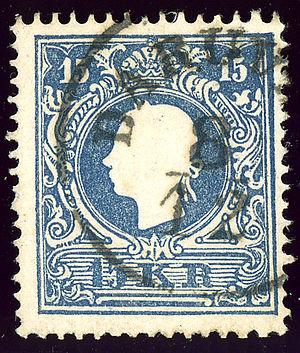
Daruvar est une ville et une municipalité situé en Slavonie dans le Comitat de Bjelovar-Bilogora, en Croatie. Au recensement de 2001, la municipalité comptait 13 243 habitants, dont 58,36 % de Croates, 18,91 % de Tchèques et 14,07 % de Serbes et la ville seule comptait 9 815 habitants.